South Wales Metro

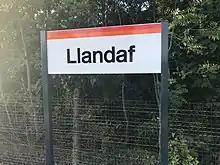
Llandaf station sign with interim Metro branding, July 2017

Former First Minister Carwyn Jones formally launched the South Wales Metro in November 2015, with the Welsh Government setting out its aspirations for the Metro in its November 2015 publication, "Rolling Out Our Metro".